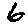
Label: 6